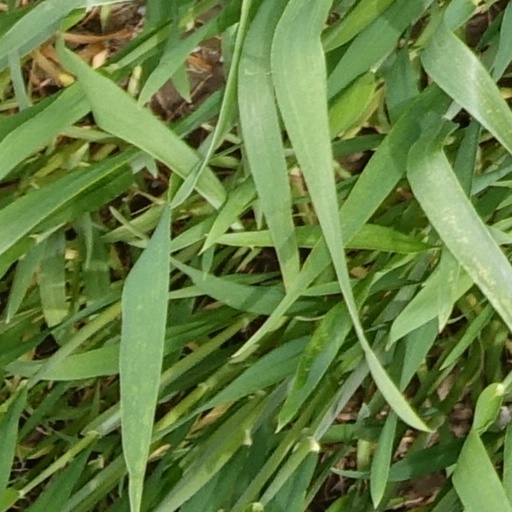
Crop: wheat